Connecticut

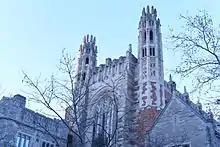
Yale's motto means "light and truth".

Rail is a popular travel mode between New Haven and New York City's Grand Central Terminal. Southwestern Connecticut is served by the Metro-North Railroad's New Haven Line, operated by the Metropolitan Transportation Authority. Metro-North provides commuter service between New York City and New Haven, with branches to New Canaan, Danbury, and Waterbury. Connecticut lies along Amtrak's Northeast Corridor, which features frequent Northeast Regional and Acela Express service from New Haven south to New York City, Philadelphia, Baltimore, Washington, D.C., and Norfolk, VA, as well as north to New London, Providence and Boston. Since 1990, coastal cities and towns between New Haven and New London are also served by the Shore Line East commuter line.